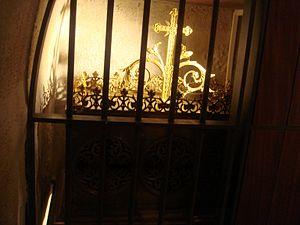
Théophane ou Jean-Théophane Vénard, né le 21 novembre 1829 à Saint-Loup-sur-Thouet et mort le 2 février 1861 à Hanoï, est un prêtre des Missions étrangères de Paris. Missionnaire au Tonkin, il y est condamné à mort et exécuté. Il est par la suite déclaré bienheureux, puis saint, par l'Église catholique.